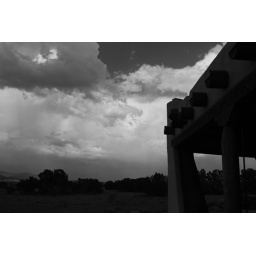
black and white of the deck at my grandparents home in sante fe nm.